Snowy albatross

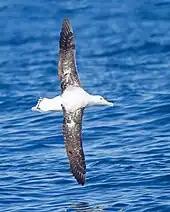
In flight

The snowy albatross has the longest wingspan of any living bird, reaching upto , with a mean span of in Bird Island, South Georgia. Wingspan measured an average of in 123 birds measured off the coast of Malabar, New South Wales. On the Crozet Islands, adults averaged in wingspan. The longest-winged specimens have been about . Two specimens have been reported having wingspans of and , but these reports remain unverified. As a result of its large wingspan, it is capable of remaining in the air without flapping its wings for several hours at a time (traveling 22m for every meter of drop). The length of the body is about with females being slightly smaller than males.